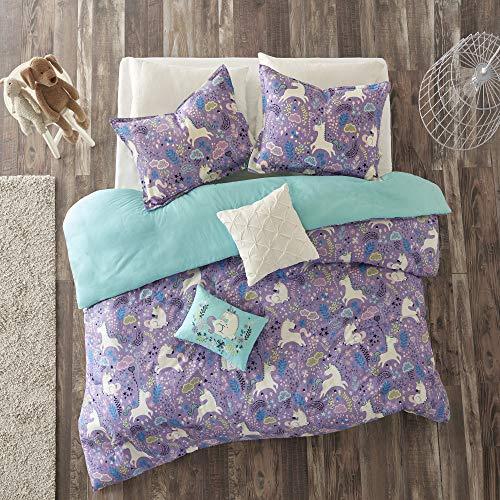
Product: Urban Habitat Kids Lola Full/Queen Duvet Cover Set Girls Bedding - Purple, Aqua, Unicorns – 5 Piece Kids Girls Duvet Set – 100% Cotton Bed Duvet Covers
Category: Home & Kitchen | Bedding | Kids' Bedding | Duvet Covers & Sets | Duvet Cover Sets
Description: Fun and whimsical unicorn printed cotton duvet set for girl's first bed Pink print with white and purple accent colors on the face, reverse is solid purple Set includes duvet cover, 2 shams 1 sham in Twin, 1 square and 1 oblong decorative pillows White square pillow with pleating details, purple oblong pillow with unicorn applique embroidery Duvet cover has 4 corner inside ties, button closure.
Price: $56.34
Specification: ProductDimensions:88x88x0.1inches|ItemWeight:5.73pounds|ShippingWeight:5.95pounds(Viewshippingratesandpolicies)|Manufacturer:UrbanHabitatKids|ASIN:B073XJZKBW|Itemmodelnumber:UHK12-0051